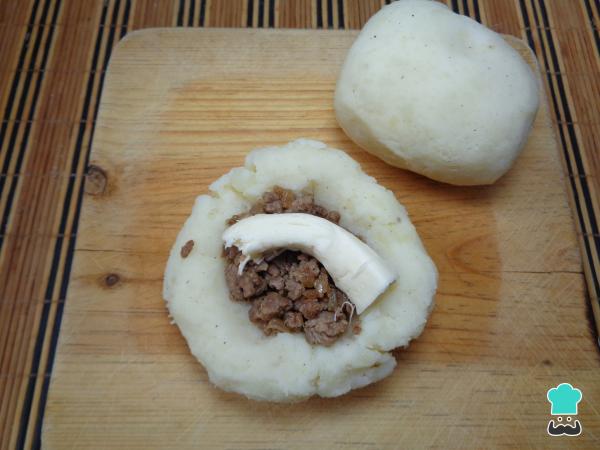
Tomamos un poco de puré de papa y hacemos una especie de tortita ligeramente aplanada. Luego, cogemos una cucharada de sofrito de carne y la colocamos en el centro junto con un poco de queso oaxaca. Cerramos con cuidado y formamos la croqueta de papa rellena de carne molida y queso.